Vesta (mythology)

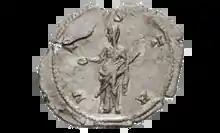
Vesta holding a patera and scepter on the reverse of an "antoninianus" (ca. 253 AD)

Depicted as a good-mannered deity who never involved herself in the quarreling of other gods, Vesta was ambiguous at times due to her contradictory association with the phallus. She is considered the embodiment of the "Phallic Mother" by proponents of 20th Century psychoanalysis: she was not only the most virgin and clean of all the gods, but was addressed as mother and granted fertility. Mythographers tell us that Vesta had no myths save being identified as one of the oldest of the gods who was entitled to preference in veneration and offerings over all other gods. Unlike most gods, Vesta was hardly depicted directly; nonetheless, she was symbolized by her flame, the fire stick, and a ritual phallus (the "fascinus").